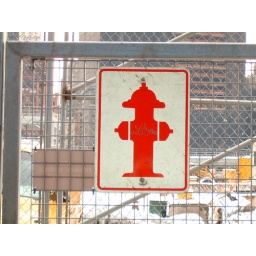
A sign on the fence by Ground Zero